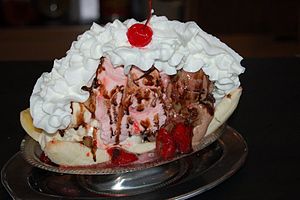
Bananasplit
En bananasplit
En bananasplit er en dessert bestående af banan og is. En traditionel bananasplit består af en ituskåren banan, vanilje- og jordbæris, flødeskum, hakkede nødder og chokoladesovs.